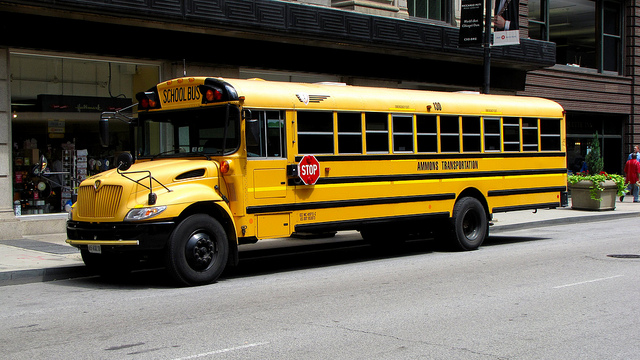
A yellow school bus stopped on a city road

A yellow school bus is parked on the street beside a sidewalk

A yellow school bus sits on a road.

Empty school bus parked on an empty street.

A yellow school bus is parked in front of a building.